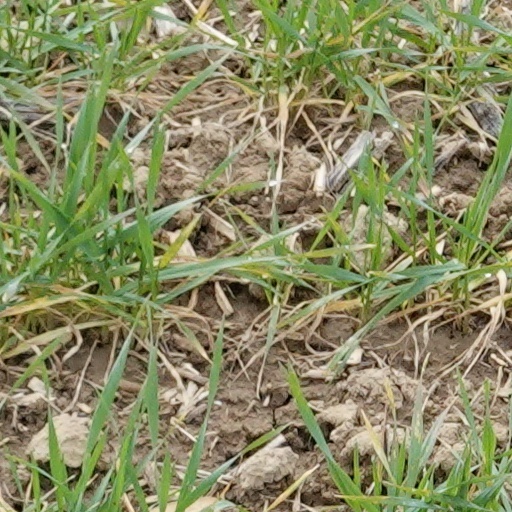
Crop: wheat